Shawm

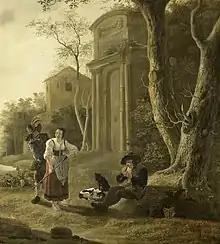
Shepherd playing the shawm (1646), by Jan Baptist Wolffort (Dutch Rijksmuseum)

The shawm is a conical bore, double-reed woodwind instrument made in Europe from the 13th or possibly 12th century to the present day. It achieved its peak of popularity during the medieval and Renaissance periods, after which it was gradually eclipsed by the oboe family of descendant instruments in classical music. It is likely to have come to Western Europe from the Eastern Mediterranean around the time of the Crusades. Double-reed instruments similar to the shawm were long present in Southern Europe and the East, for instance the ancient Greek, and later Byzantine aulos, the closely related sorna and zurna, and the Armenian duduk.